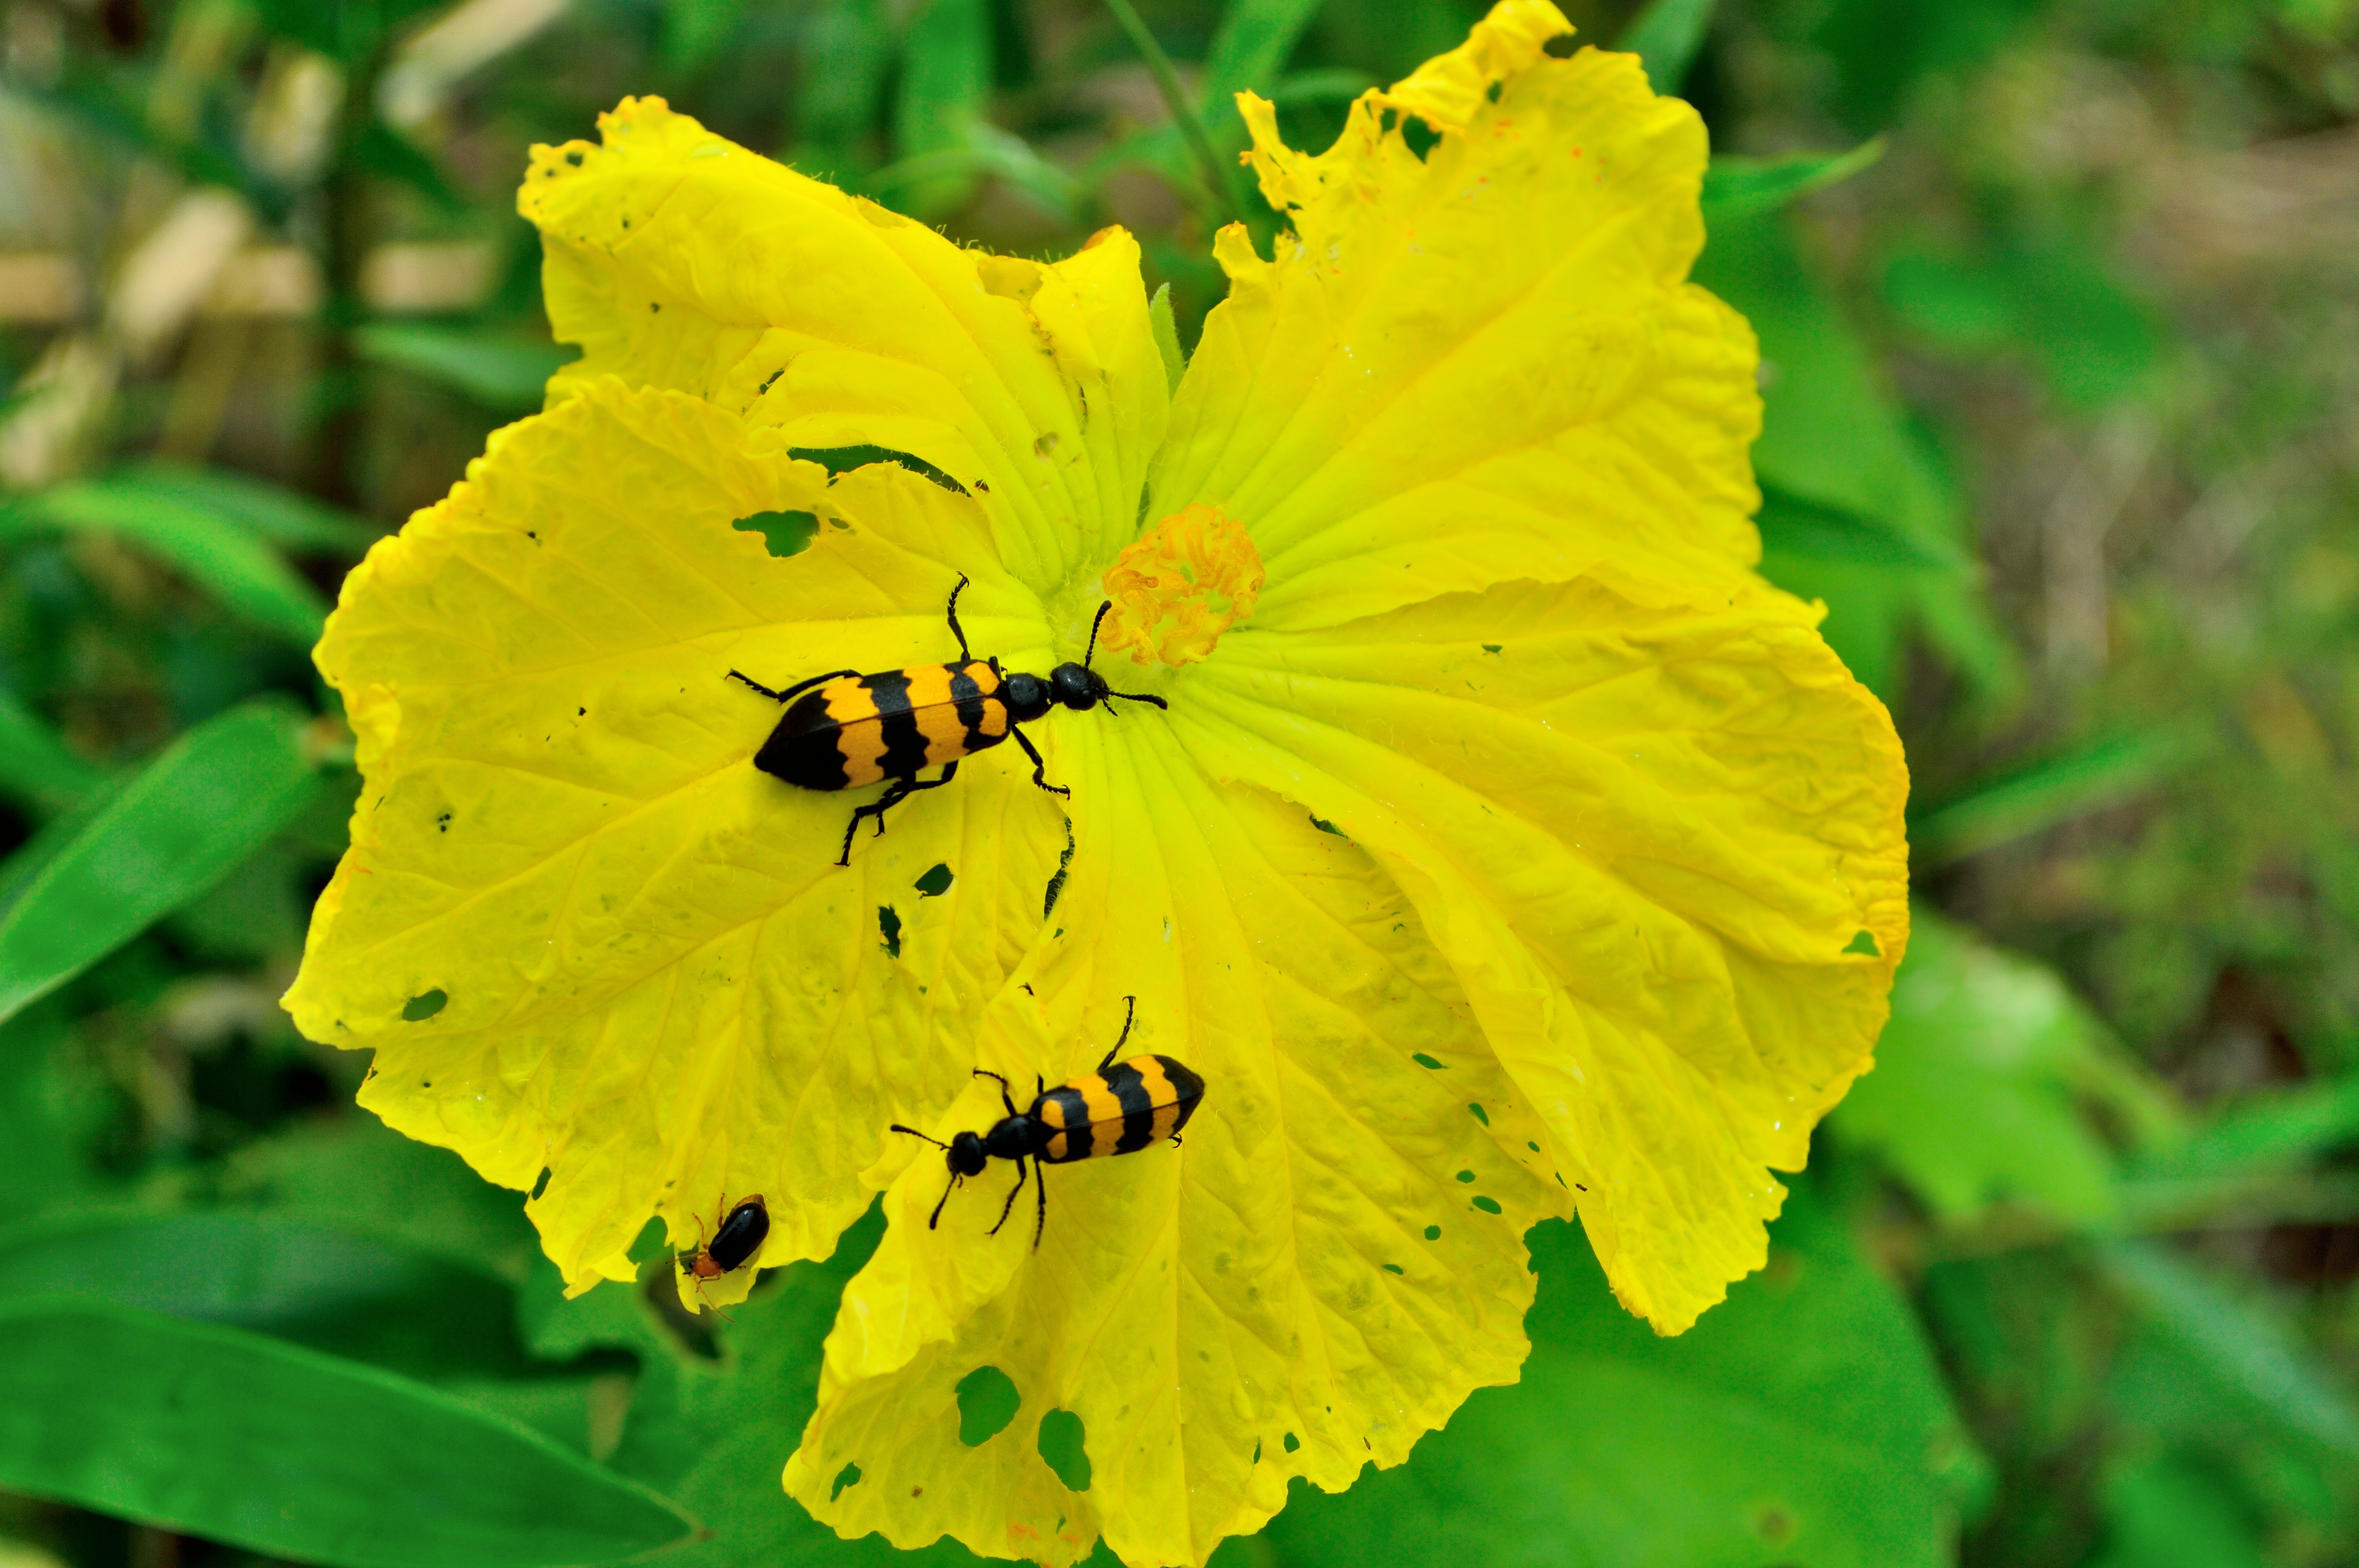
nature, plant, meadow, leaf, flower, insect, botany, butterfly, yellow, flora, fauna, invertebrate, wildflower, macro photography, flowering plant, luffa cylindrica, annual plant, land plant, spanish fly